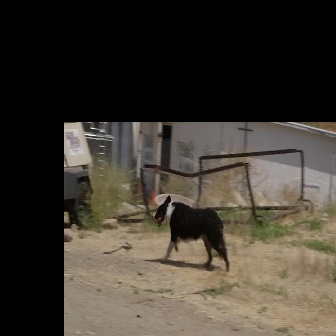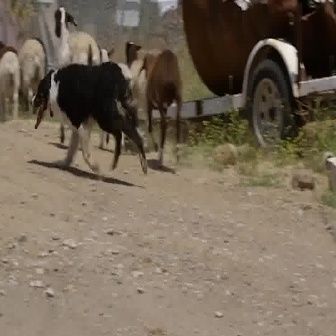
  Please identify the target specified by the bounding box [151,194,229,272] in the first image and locate it in the second image. Return the coordinates in [x_min,y_min,x_max,y_max] format.
Answer: [29,58,147,176]